Imperial Army of the Holy Roman Emperor

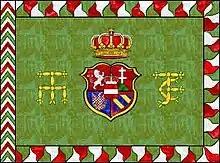
The royal Hungarian flag of the Habsburg troops. The imperial eagle was not allowed to be used from 1743. Project Kronoskaf

After the 1745 imperial election of Maria Theresa's husband, Francis I, the Habsburg troops were given back their Imperial status. Although Maria Theresa took the title of empress, she put no value on her coronation as empress. This was reflected in the title of her army, which was now called "Roman Imperial-Royal" ("römisch kaiserlich-königlich"). The colloquial, shorter term, "Austrian", established itself during the Seven Years' War (1756-1763) and subsequent conflicts in the War of Bavarian Succession (1778/1779), the Russo-Austrian war against the Turks (1787-1792) and the Napoleonic Wars.